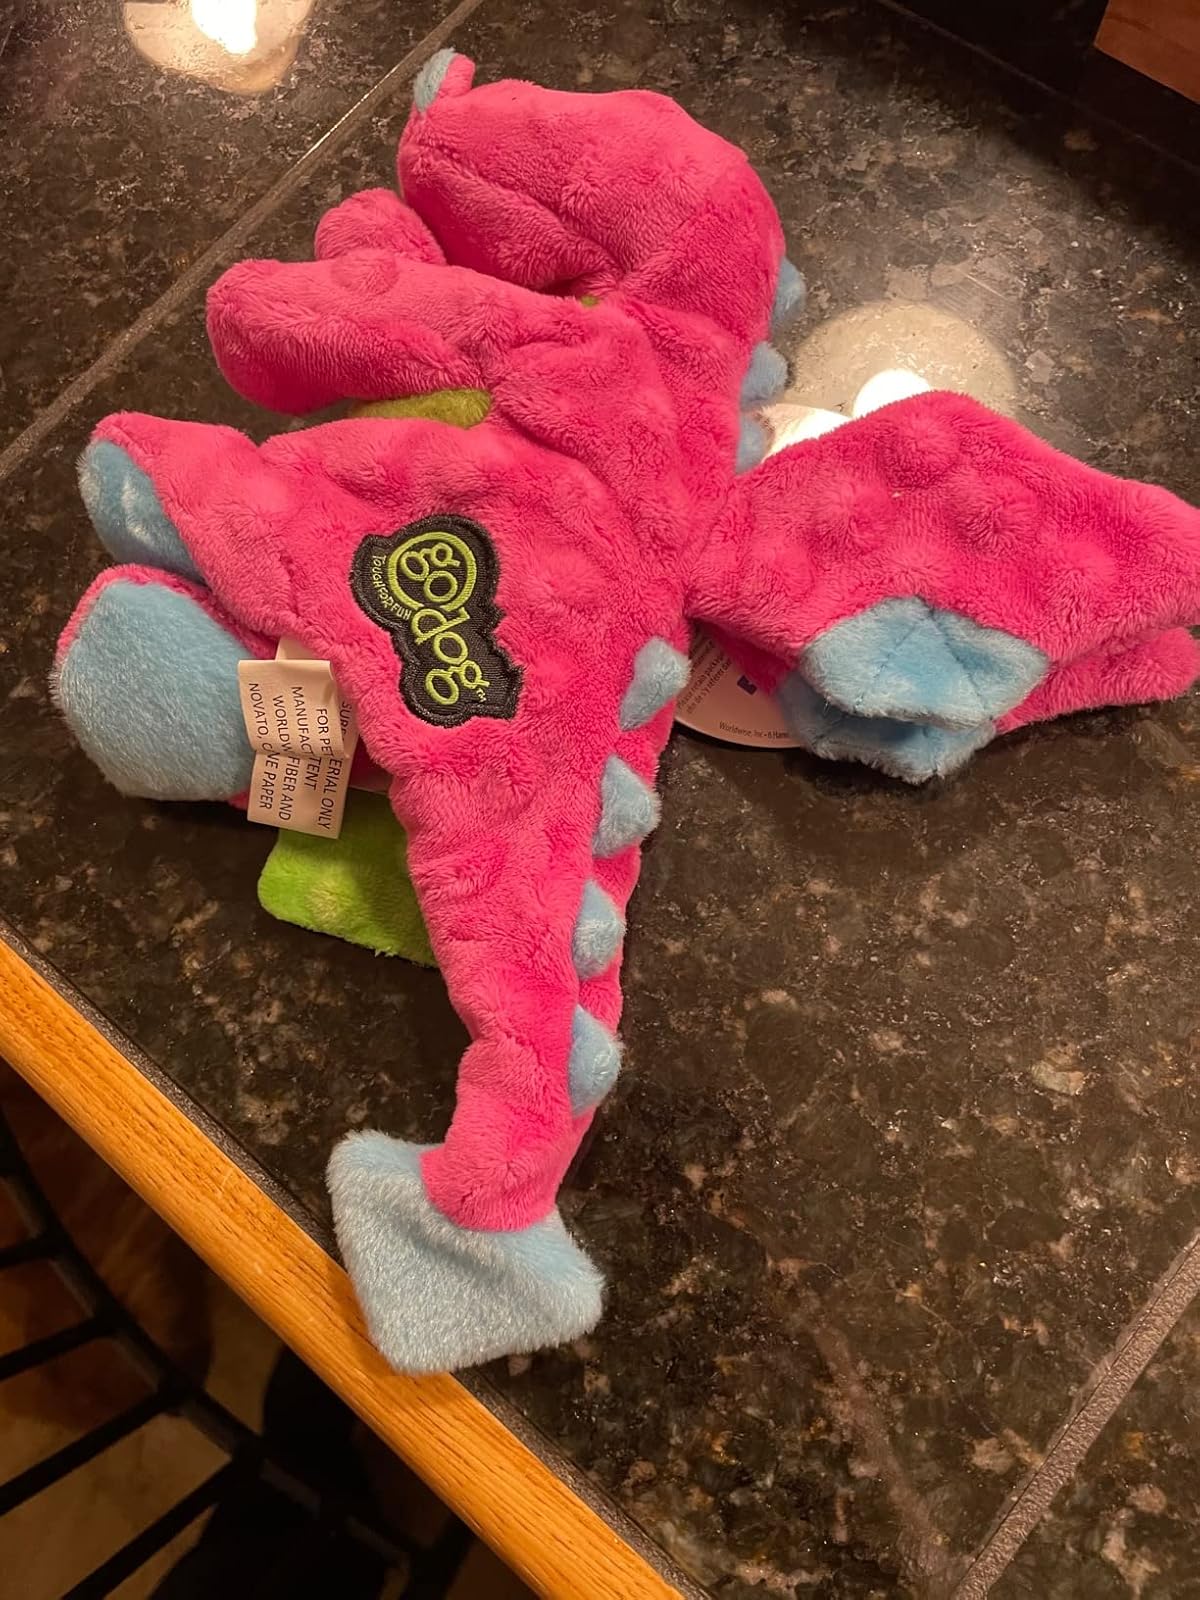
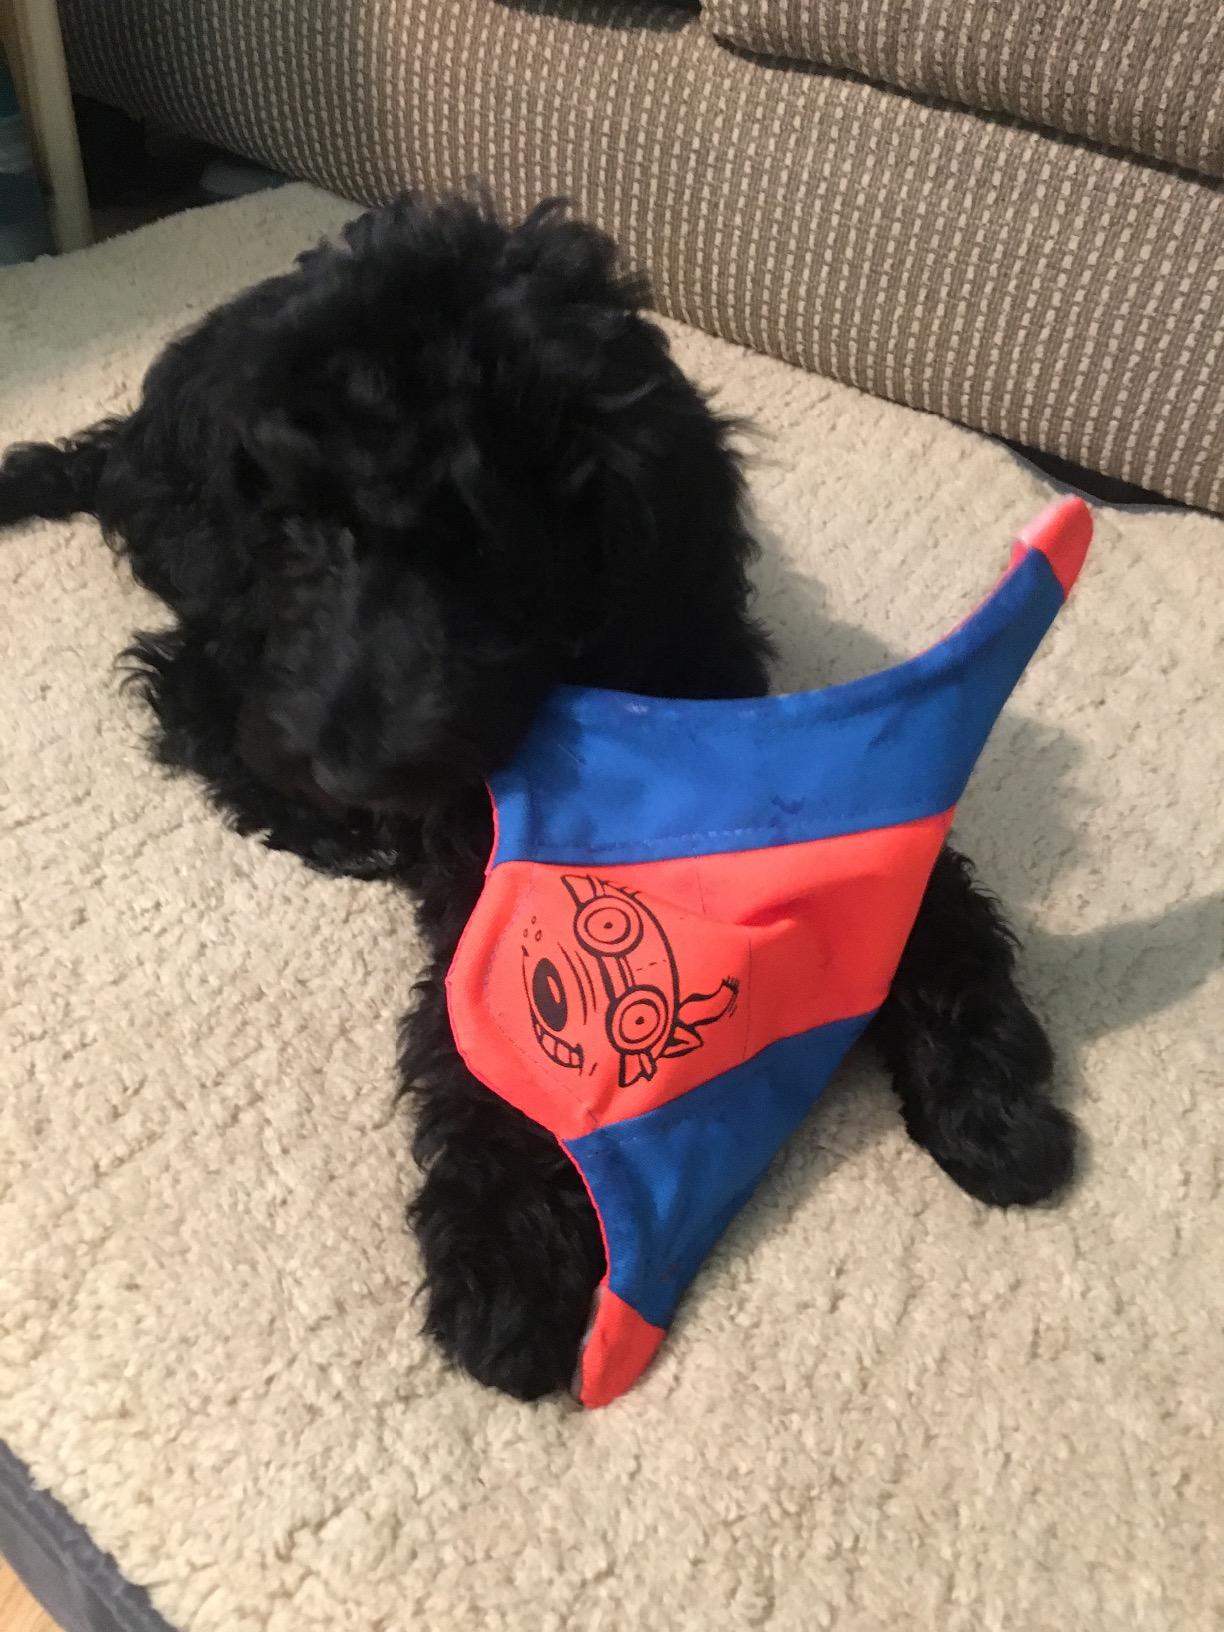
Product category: items_toy
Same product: no